Templin

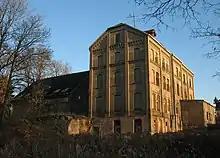
Former brewery

Templin's city walls are small, but complete. There are 3 main gate towers and several modern entrances, where parts of the wall were torn down. The main Protestant church is the St.-Maria-Magdalenen-Kirche. The town has many eastern era "Plattenbau" houses (highrise apartments) and smaller neighborhoods.